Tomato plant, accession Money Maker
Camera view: bottom (45 deg); turntable rotation: 60 degrees
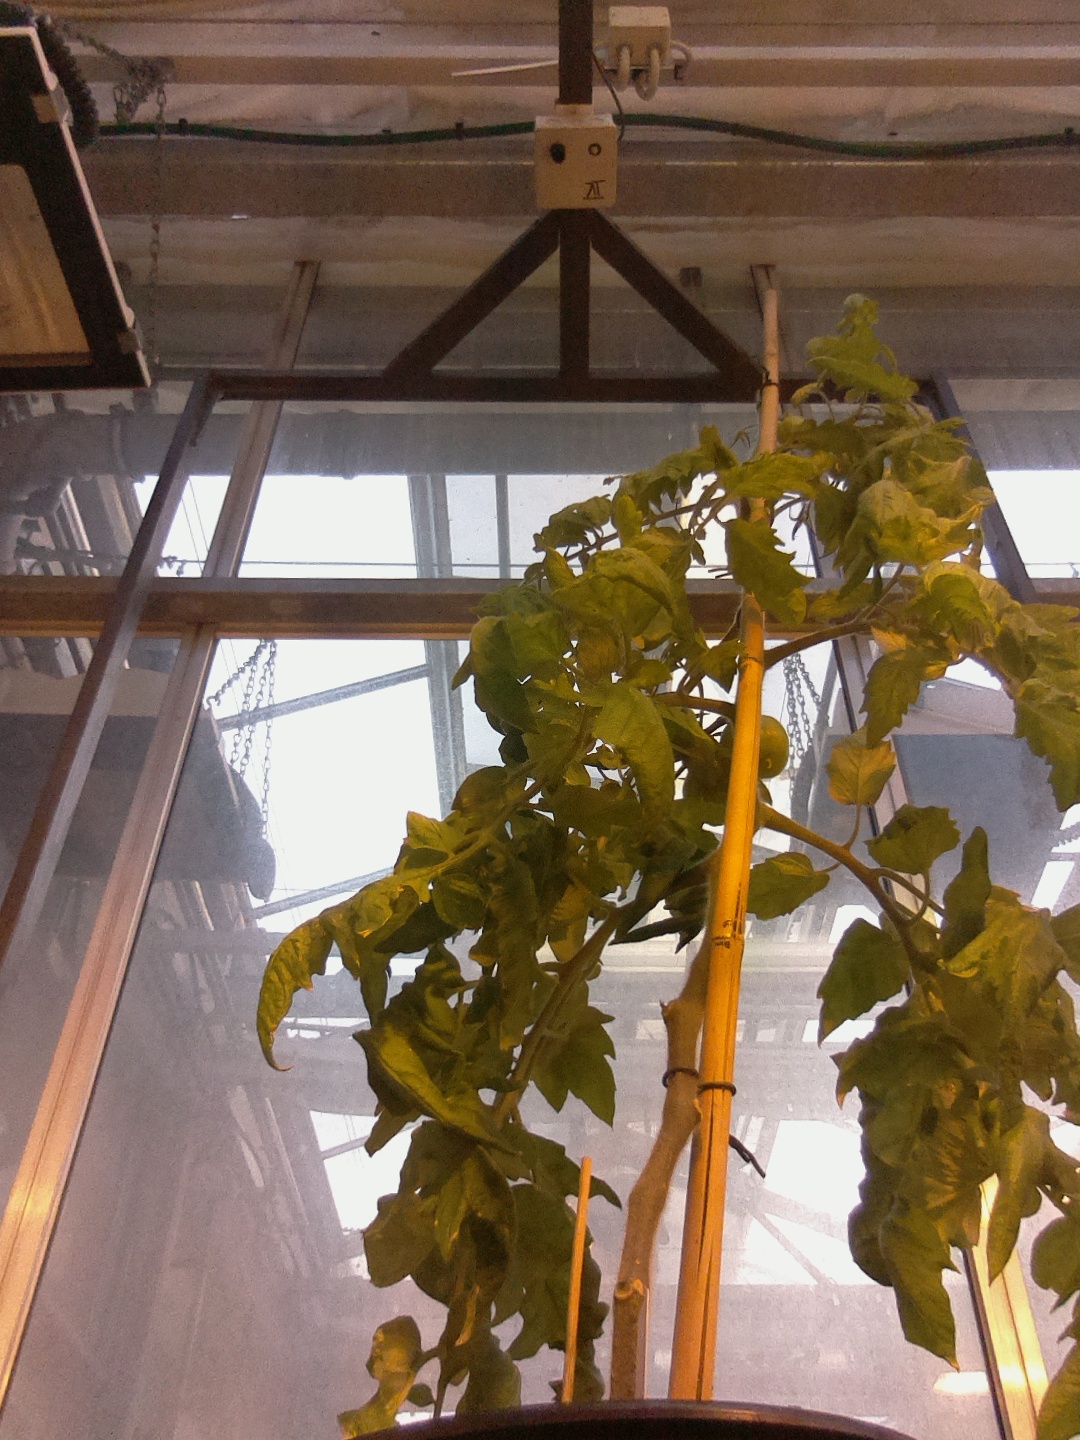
BBCH growth stage 79: 90% -100% of final fruit size